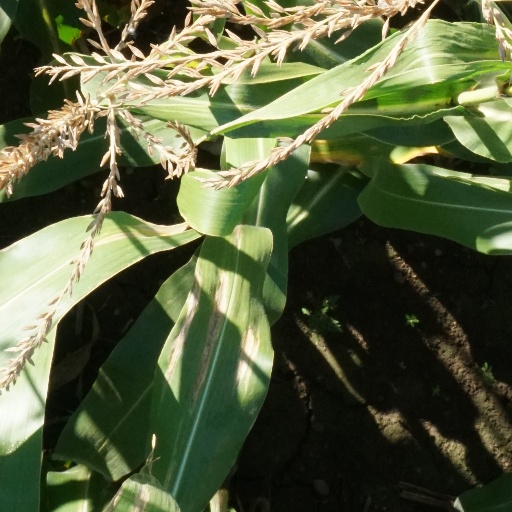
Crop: maize; corn